Defense industry of Israel

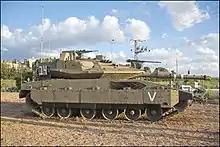
Merkava Mk 4M, the most recent upgrade of the Merkava tank, includes the Trophy active protection system.

Domestic production reduced foreign exchange costs for imports, provided a degree of self-sufficiency against the risk of arms embargoes, and facilitated the adaptation of foreign equipment designs to meet Israeli requirements. A high concentration of well-qualified scientists, engineers, and technicians, a growing industrial base, and a flow of government resources toward military research and development facilitated the rapid expansion of locally produced military equipment. Officials asserted that spinoffs from the arms industry, especially in electronics, had stimulated the civilian high technology sector, thus contributing indirectly to export earnings. This claim has been disputed by Israeli economists who concluded that the US$700 million spent annually on military research and development would have produced five times the value in export earnings had it been spent directly on civilian research and development. Even among government leaders, there was growing realization that the defense industry had become too large and that the government should not be obliged to come to the rescue of large defense firms in financial difficulty.